1944 Romanian coup d'état

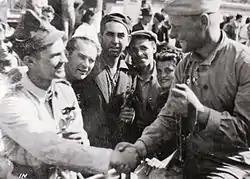
Romanian and Soviet soldiers shaking hands in Bucharest after the coup, 30 August 1944

The coup sped the Red Army's advance into Romania. Romanian historians claimed that the coup shortened the war by as much as "six months."